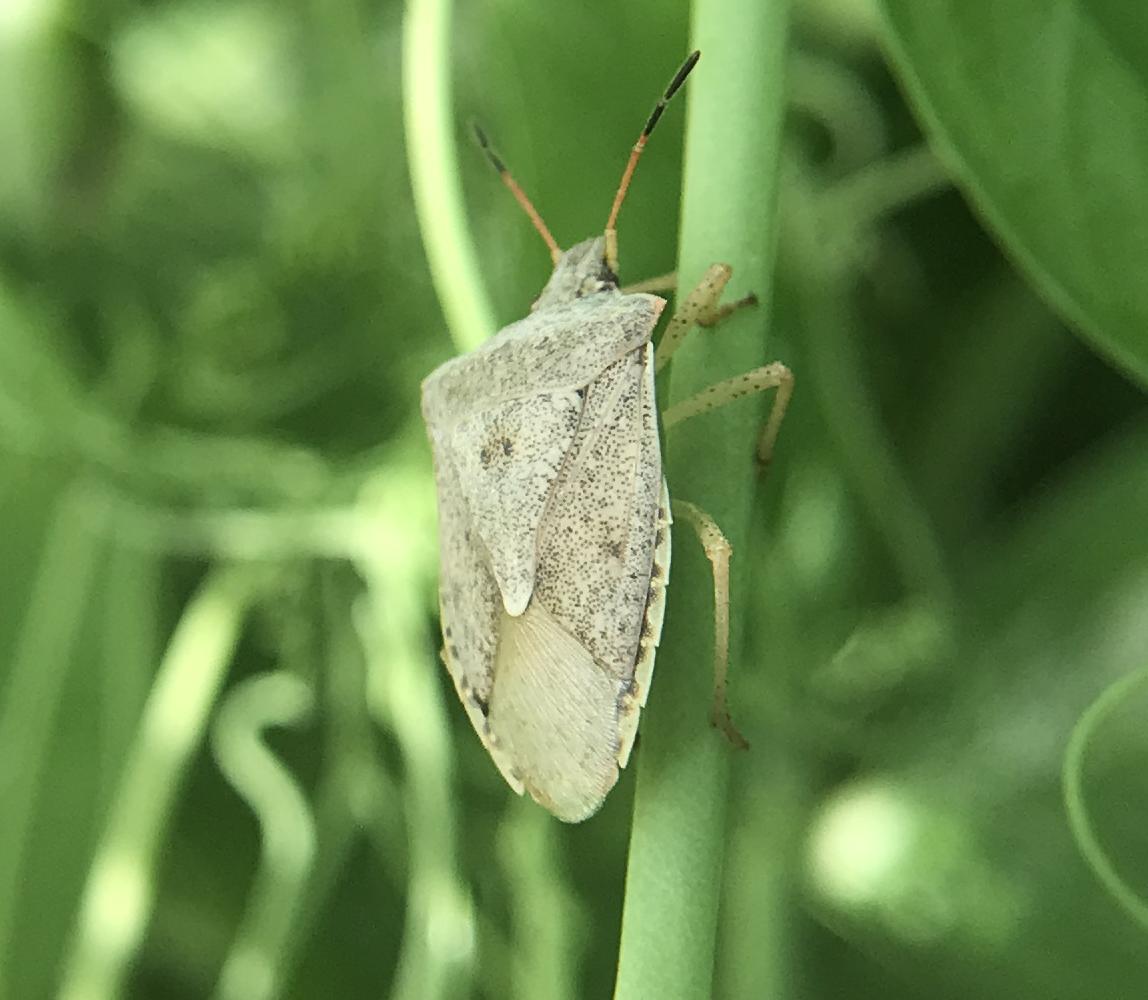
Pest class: stink_bug